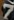
Number: 7